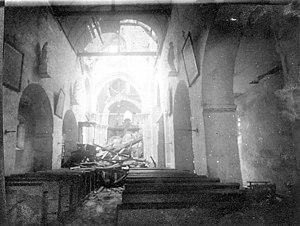
Vue intérieure en 1910.
L'église Saint-Martin est une église catholique paroissiale située à Cinqueux, en France. Elle possède l'une des plus anciennes nefs de plan basilical de la région, qui devrait remonter aux alentours de 1080. À l'extérieur, les deux contreforts plats flanquant la façade occidentale, les fenêtres latérales de la nef, les cordons de billettes comme unique élément du décor, et les curieux tympans en opus spicatum des anciens portails de la façade et du bas-côté sud datent d'origine. L'intérieur est d'une grande sobriété, et les grandes arcades retombent sur de simples impostes gravés d'un décor géométrique ou sculptés. Les parties orientales et la grande rosace en haut de la façade sont de style gothique primitif et ont été bâties au tout début du XIIIᵉ siècle à l'emplacement du sanctuaire roman. Le 17 février 1910, la pile sud-est du clocher, qui s'élève au-dessus de la croisée du transept, s'est subitement effondrée, et entraînée dans sa chute une partie des voûtes des travées autour. Au lieu d'étayer le clocher, les autorités ont précipitamment décidé de faire dynamiter le reste du clocher.